Pohangina River

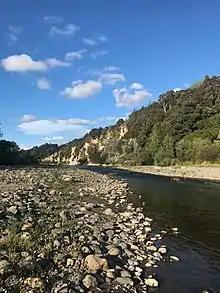
The Pohangina River at the Saddle Road bridge, Ashhurst

The Pohangina River is a river of the southwestern North Island of New Zealand. A tributary of the Manawatū River, it flows generally southward from its source in the Ruahine Range, through Pohangina, joining the Manawatū River about northeast of Palmerston North at Ashhurst.